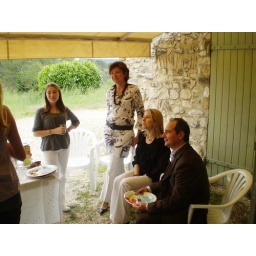
At the picnic. Valerie Oudin is the girl in black and white. We are e-mailing now.